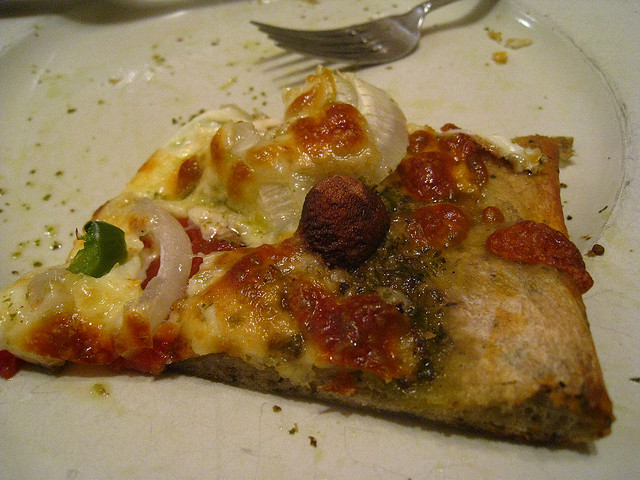
user: Given an image and a question. Answer the question in a short answer. Question: What is the utensil at the top right of the plate? Short Answer:
assistant: fork